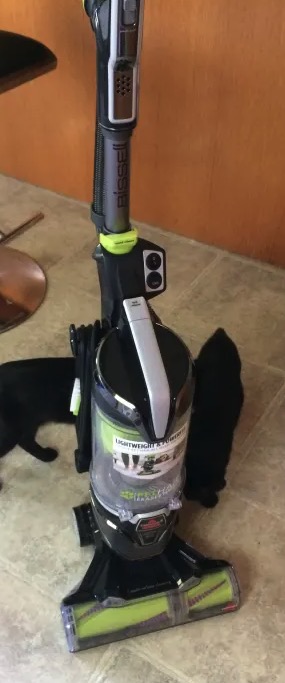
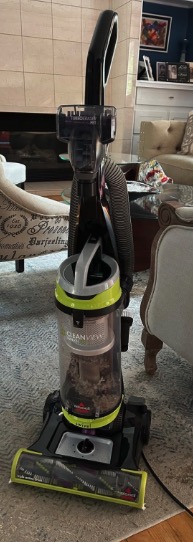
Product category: items_vacuum
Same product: no